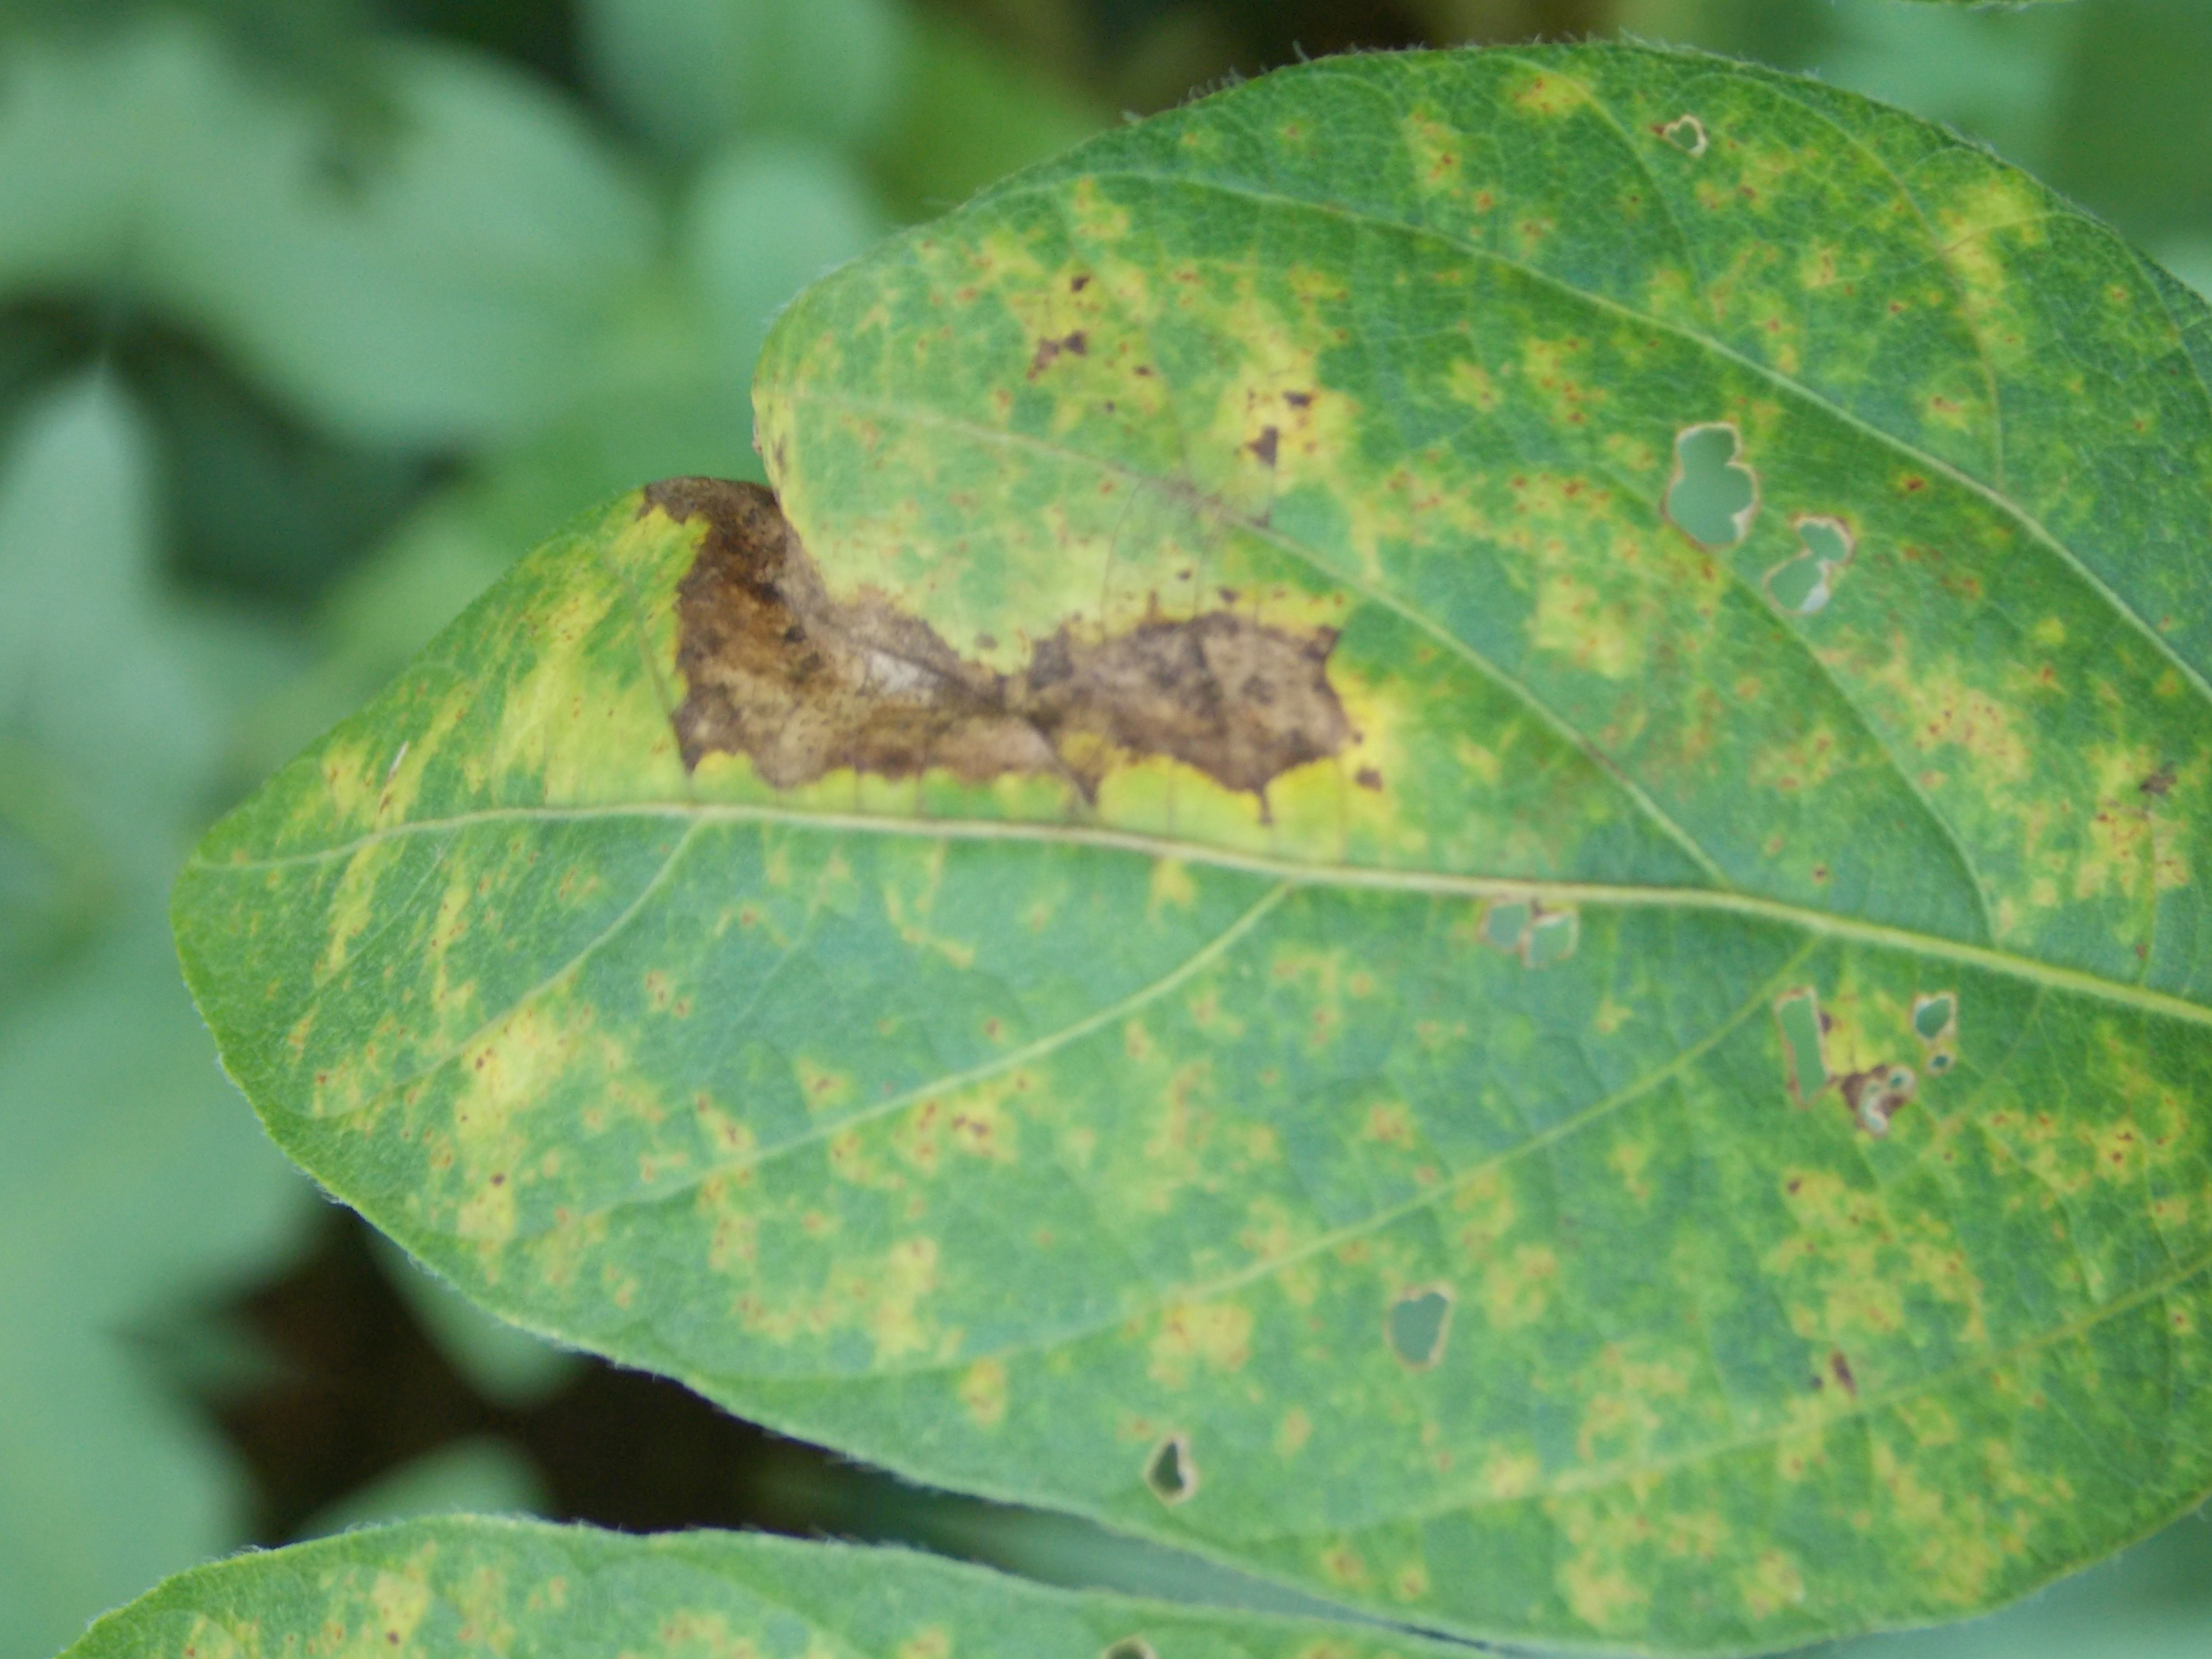
Label: Disease